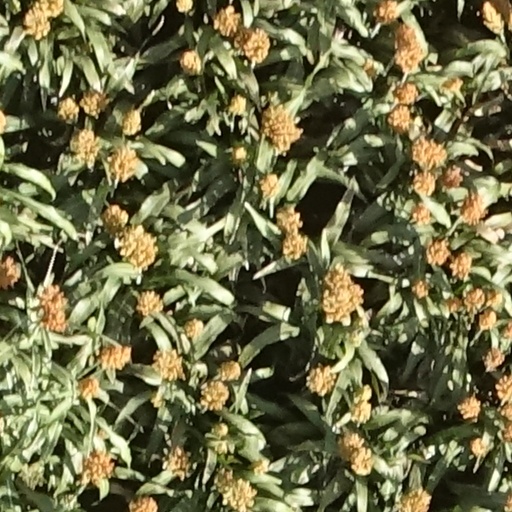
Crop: sorghum